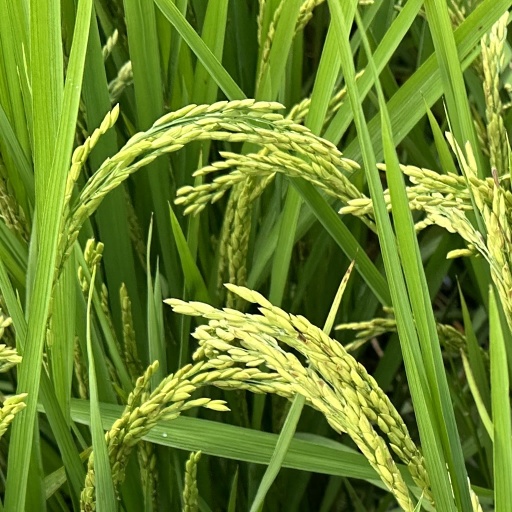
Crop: rice